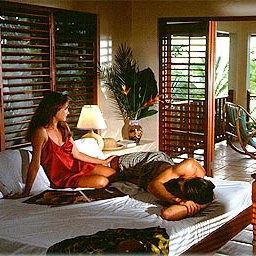
Room type: bedroom